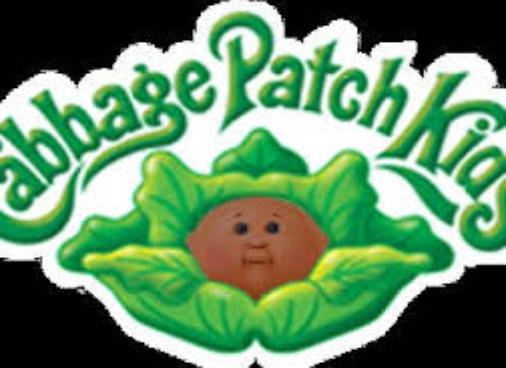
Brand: Cabbage Patch Kids
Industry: Leisure